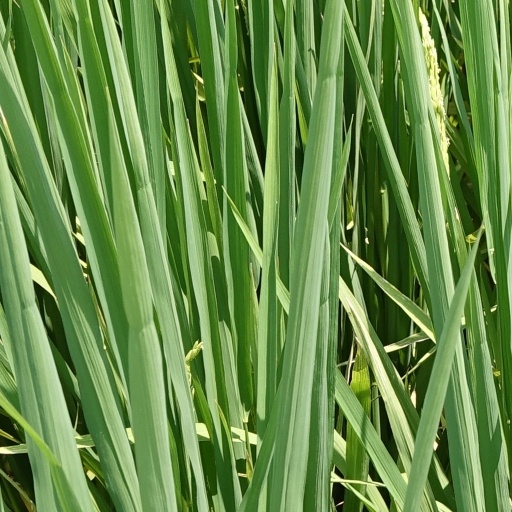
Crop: rice